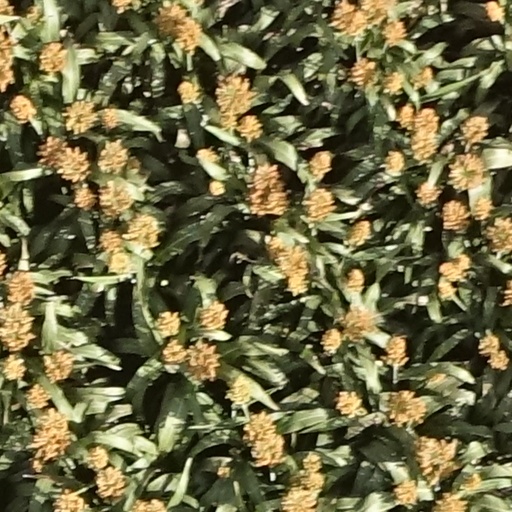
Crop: sorghum